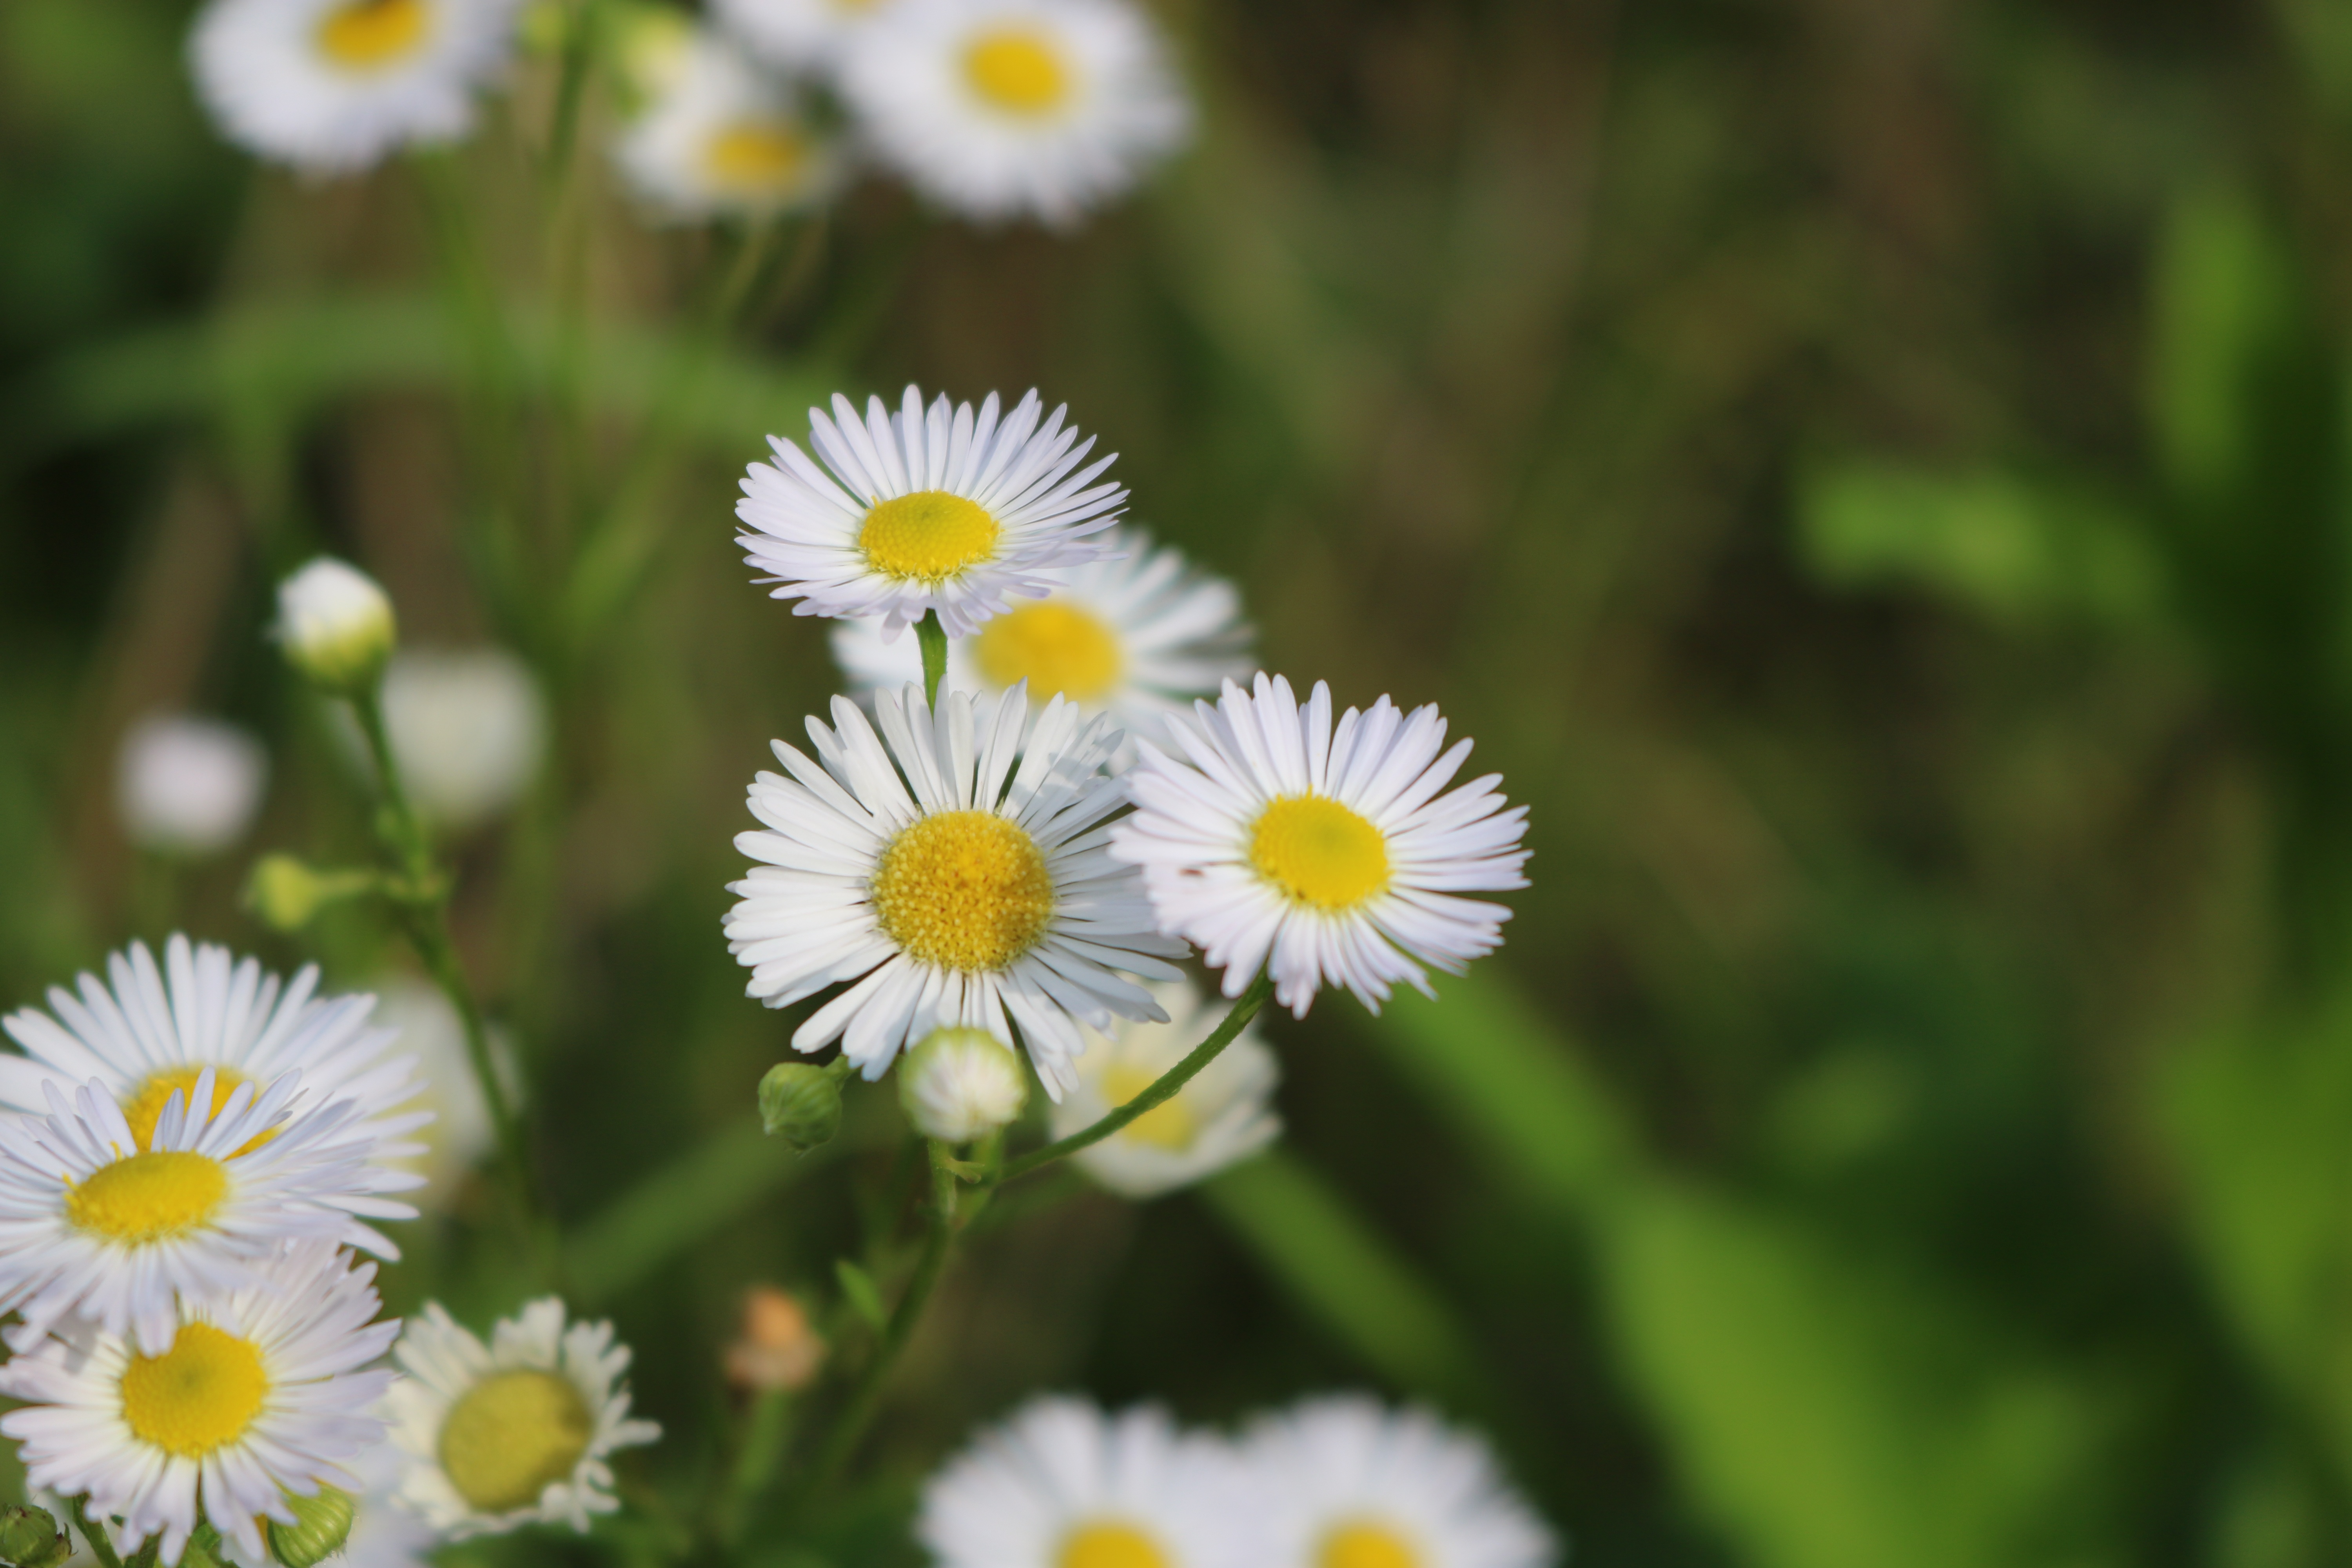
nature, grass, plant, field, meadow, flower, petal, daisy, herb, botany, close, flora, wildflower, flowers, pointed flower, wild flowers, daisies, macro photography, flowering plant, meadow margerite, daisy family, oxeye daisy, annual plant, land plant, chamaemelum nobile, marguerite daisy, tanacetum parthenium